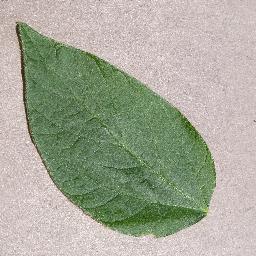
Label: Soybean___healthy